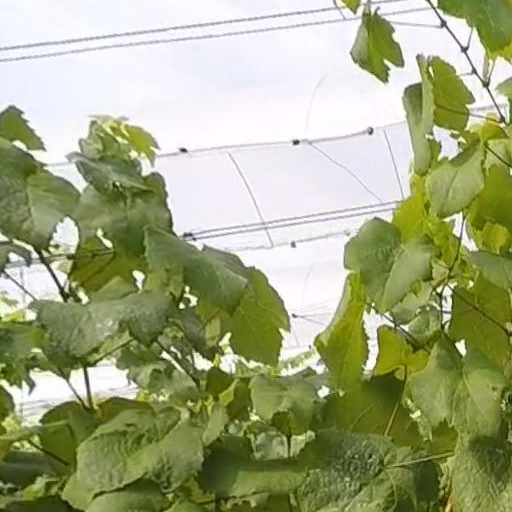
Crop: grape